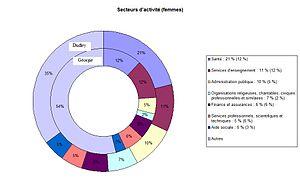
Répartition de l'emploi féminin selon le secteur d'activité, à Dudley (Géorgie, Etats-Unis)
Dudley est une ville du comté de Laurens, Géorgie, États-Unis. Sa population s'élevait à 524 habitants lors du recensement de juillet 2008. Elle fait partie de la zone statistique micropolitaine de Dublin.